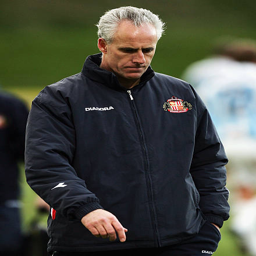
football player looks dejected as he leaves the field during the match .